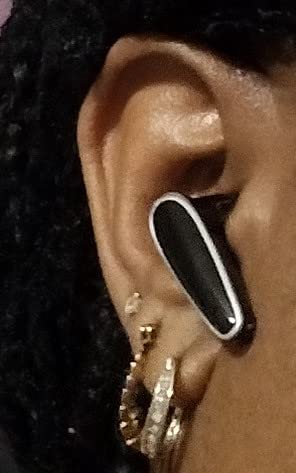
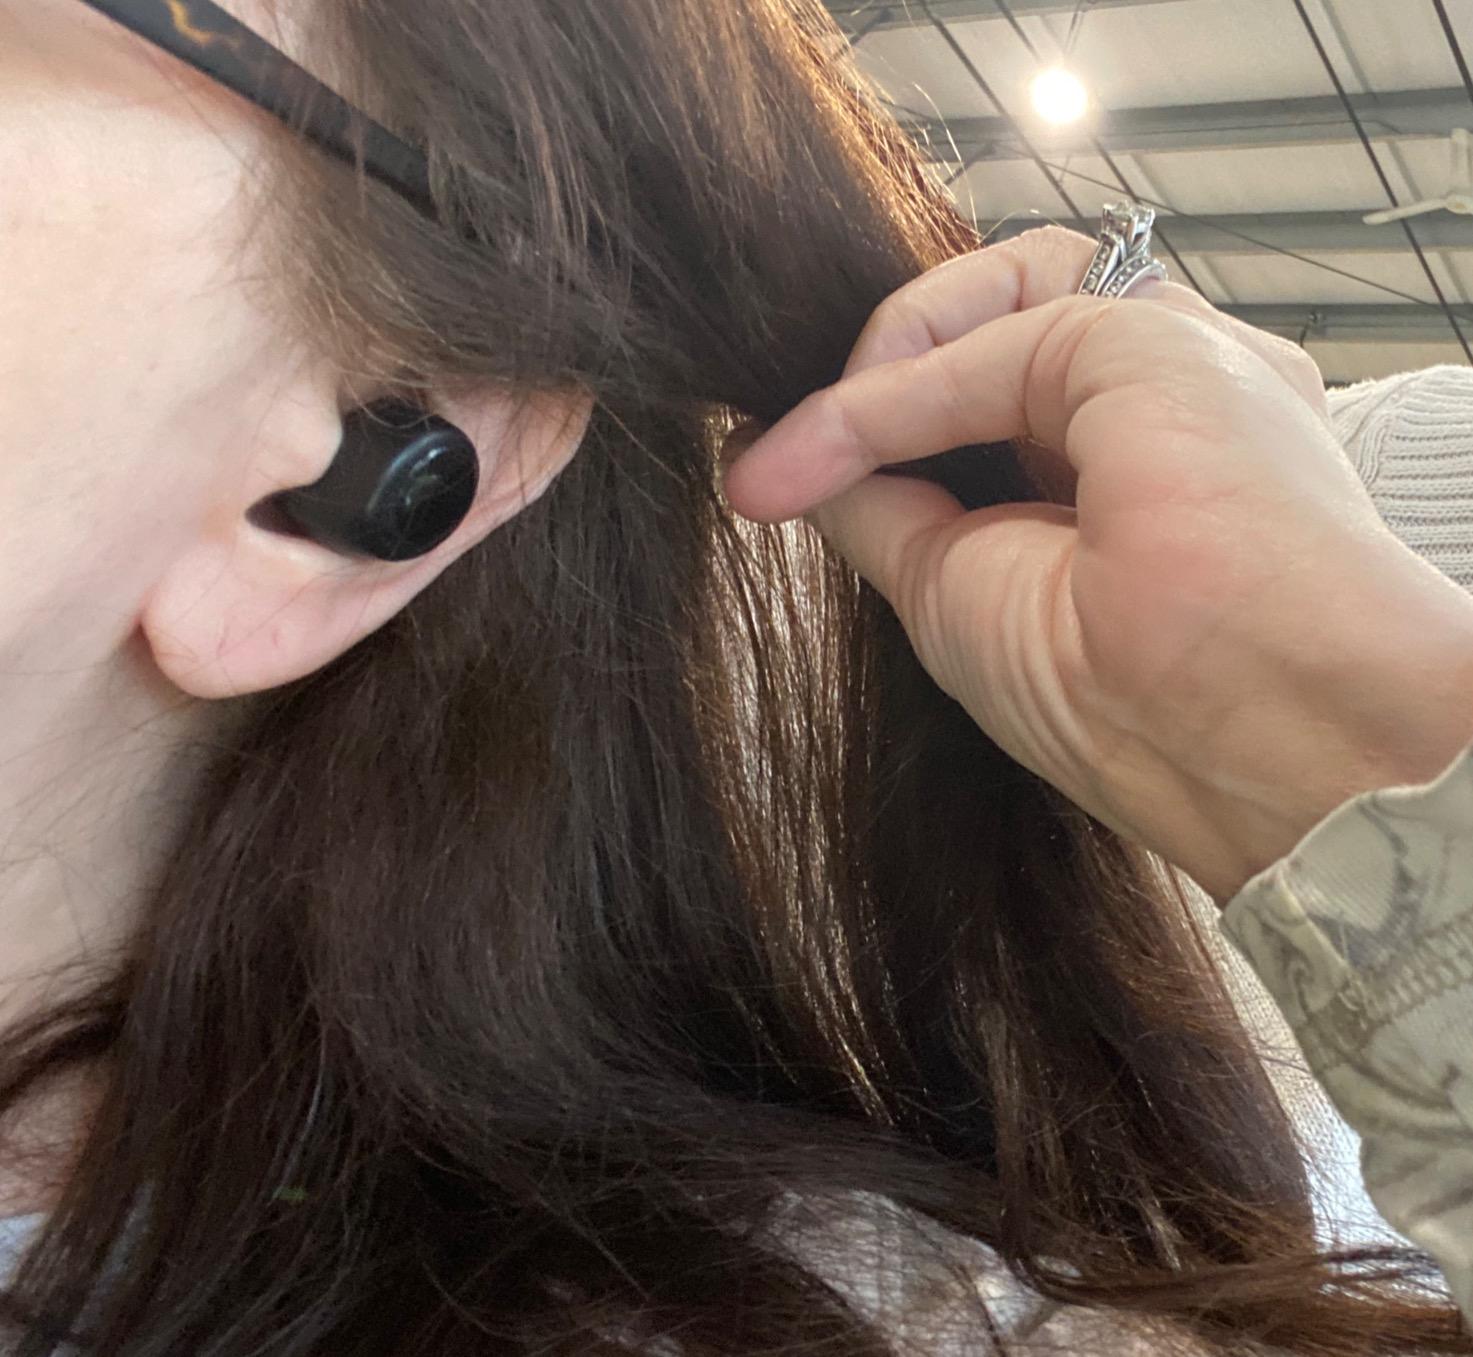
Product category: earbuds
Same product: no